Vivian Smith (suffragist)

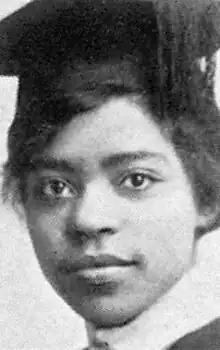
Smith at graduation, 1916

Vivian Beatrice Watts (October 23, 1891 – October 28, 1961) was an American teacher, civil rights activist, and women's suffragist. She was the first African American student to graduate with a bachelor's degree in English from Iowa State Teachers College, which is now known as the University of Northern Iowa. Smith was included in a 2021 traveling exhibit honoring Iowa African American women suffragists.